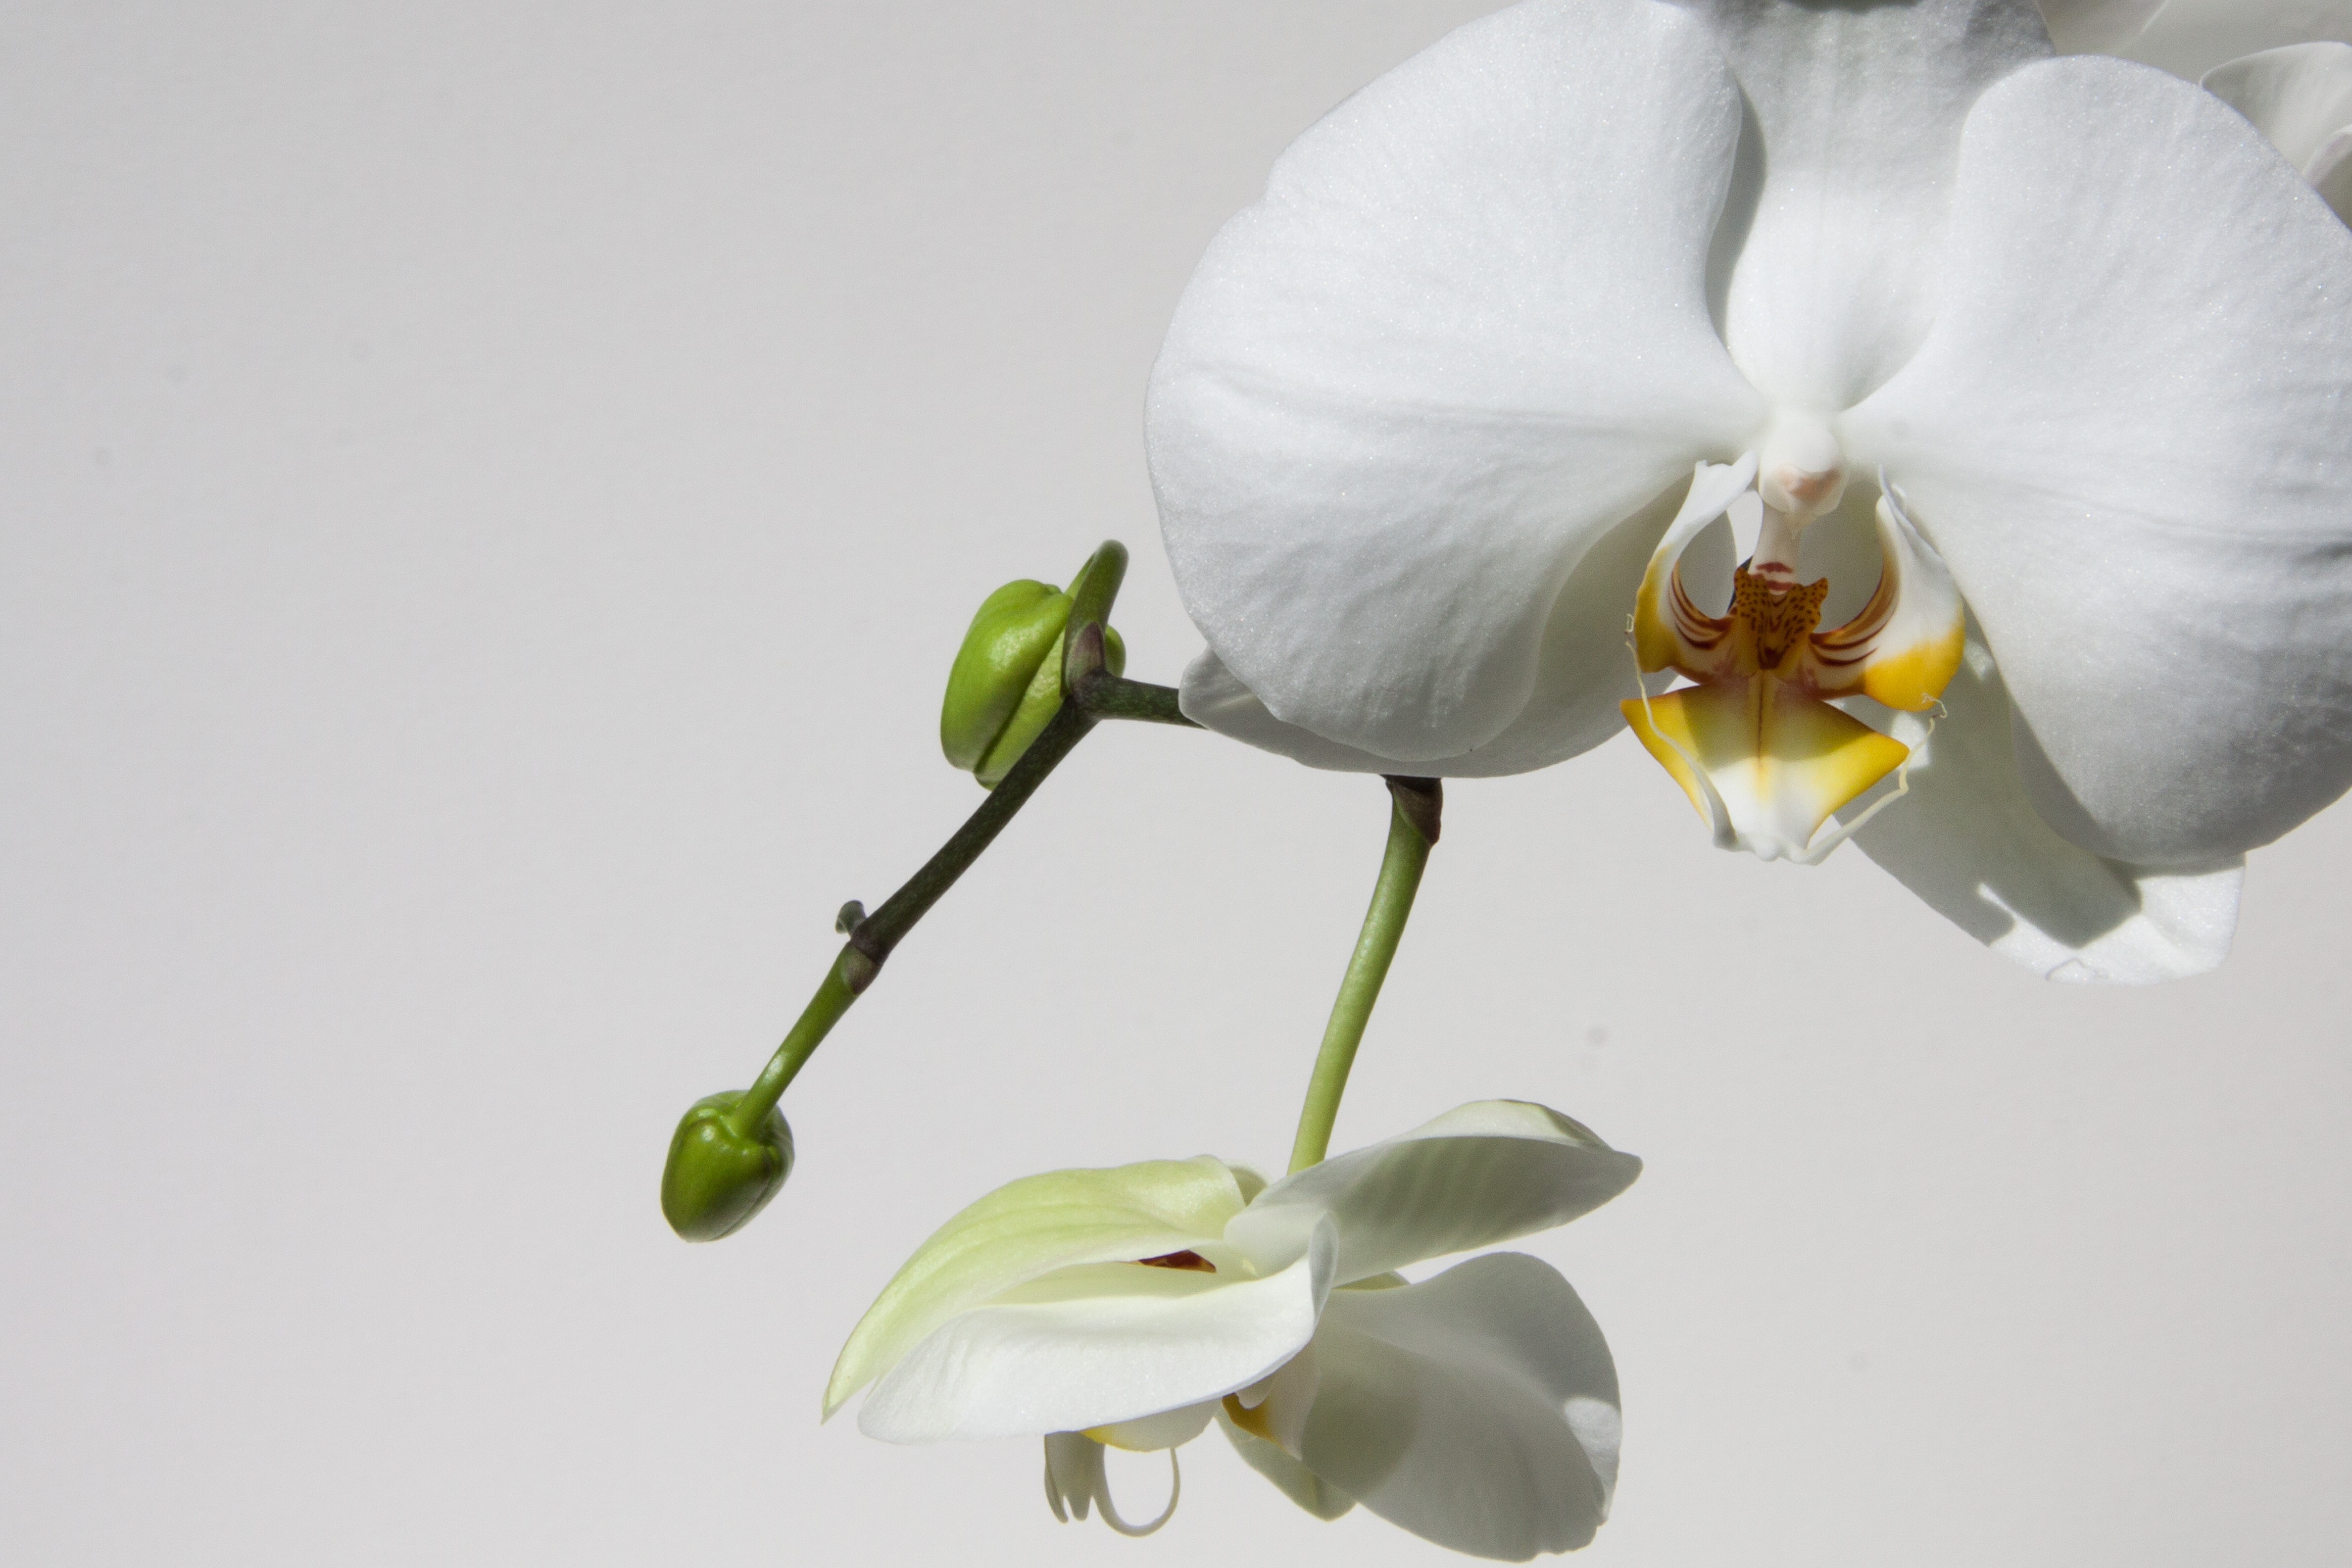
nature, blossom, plant, white, flower, petal, bloom, botany, flora, orchid, close up, bud, macro photography, flowering plant, queen of flowers, plant stem, land plant, moth orchid